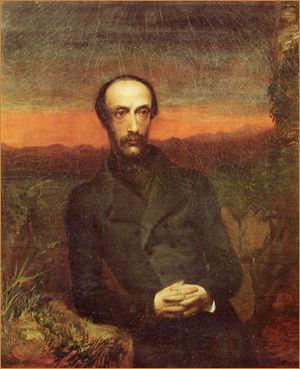
Giuseppe Mazzini, né le 22 juin 1805 à Gênes et mort le 10 mars 1872 à Pise, est un révolutionnaire et patriote italien, fervent républicain et combattant pour la réalisation de l'unité italienne. Il est considéré avec Giuseppe Garibaldi, Victor-Emmanuel II et Camillo Cavour, comme l'un des « pères de la patrie ».